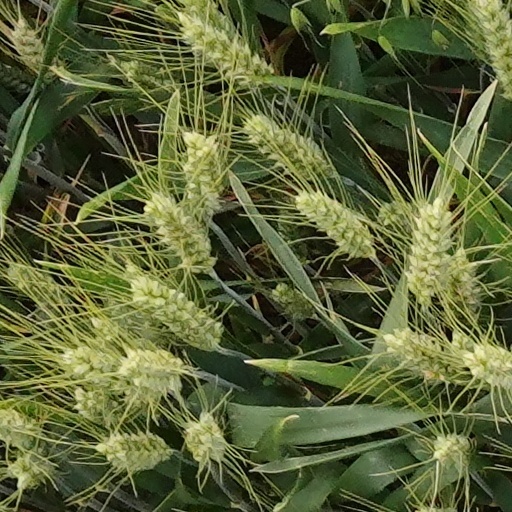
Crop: wheat